Gary Dorrien

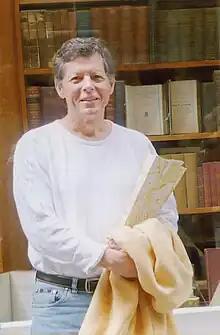
Dorrien in 2023

Gary John Dorrien (born 1952) is an American social ethicist and theologian. He is the Reinhold Niebuhr Professor of Social Ethics at Union Theological Seminary in the City of New York and Professor of Religion at Columbia University, both in New York City, and the author of 25 books on ethics, social theory, philosophy, theology, politics, and intellectual history.